Christian culture

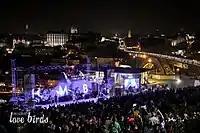
Christian music festival in Portugal.

The Church of Jesus Christ of Latter-day Saints puts notable emphasis on the family, and the distinctive concept of a united family which lives and progresses forever is at the core of Latter-day Saint doctrine. Church members are encouraged to marry and have children, and as a result, Latter-day Saint families tend to be larger than average. All sexual activity outside of marriage is considered a serious sin. All homosexual activity is considered sinful and same-sex marriages are not performed or supported by the LDS Church. Latter-day Saint fathers who hold the priesthood typically name and bless their children shortly after birth to formally give the child a name and generate a church record for them. Mormons tend to be very family-oriented and have strong connections across generations and with extended family, reflective of their belief that families can be sealed together beyond death. Mormons also have a strict law of chastity, requiring abstention from sexual relations outside heterosexual marriage and fidelity within marriage.